Answer in natural language. Considering the relative positions, where is brown wooden chair with seagreen cushion (highlighted by a blue box) with respect to black rectangular countertop (highlighted by a red box)? Choose between the following options: below or above
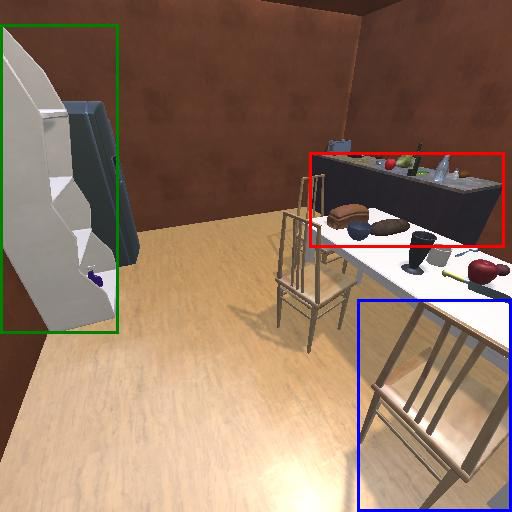
<answer>below</answer>